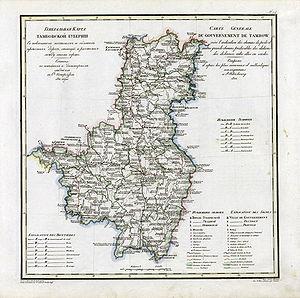
Le gouvernement de Tambov est une division administrative de l’Empire russe, puis de la RSFS de Russie, située en Russie centrale avec pour capitale la ville de Tambov. Créé en 1796 le gouvernement exista jusqu’en 1928.